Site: brandenburg
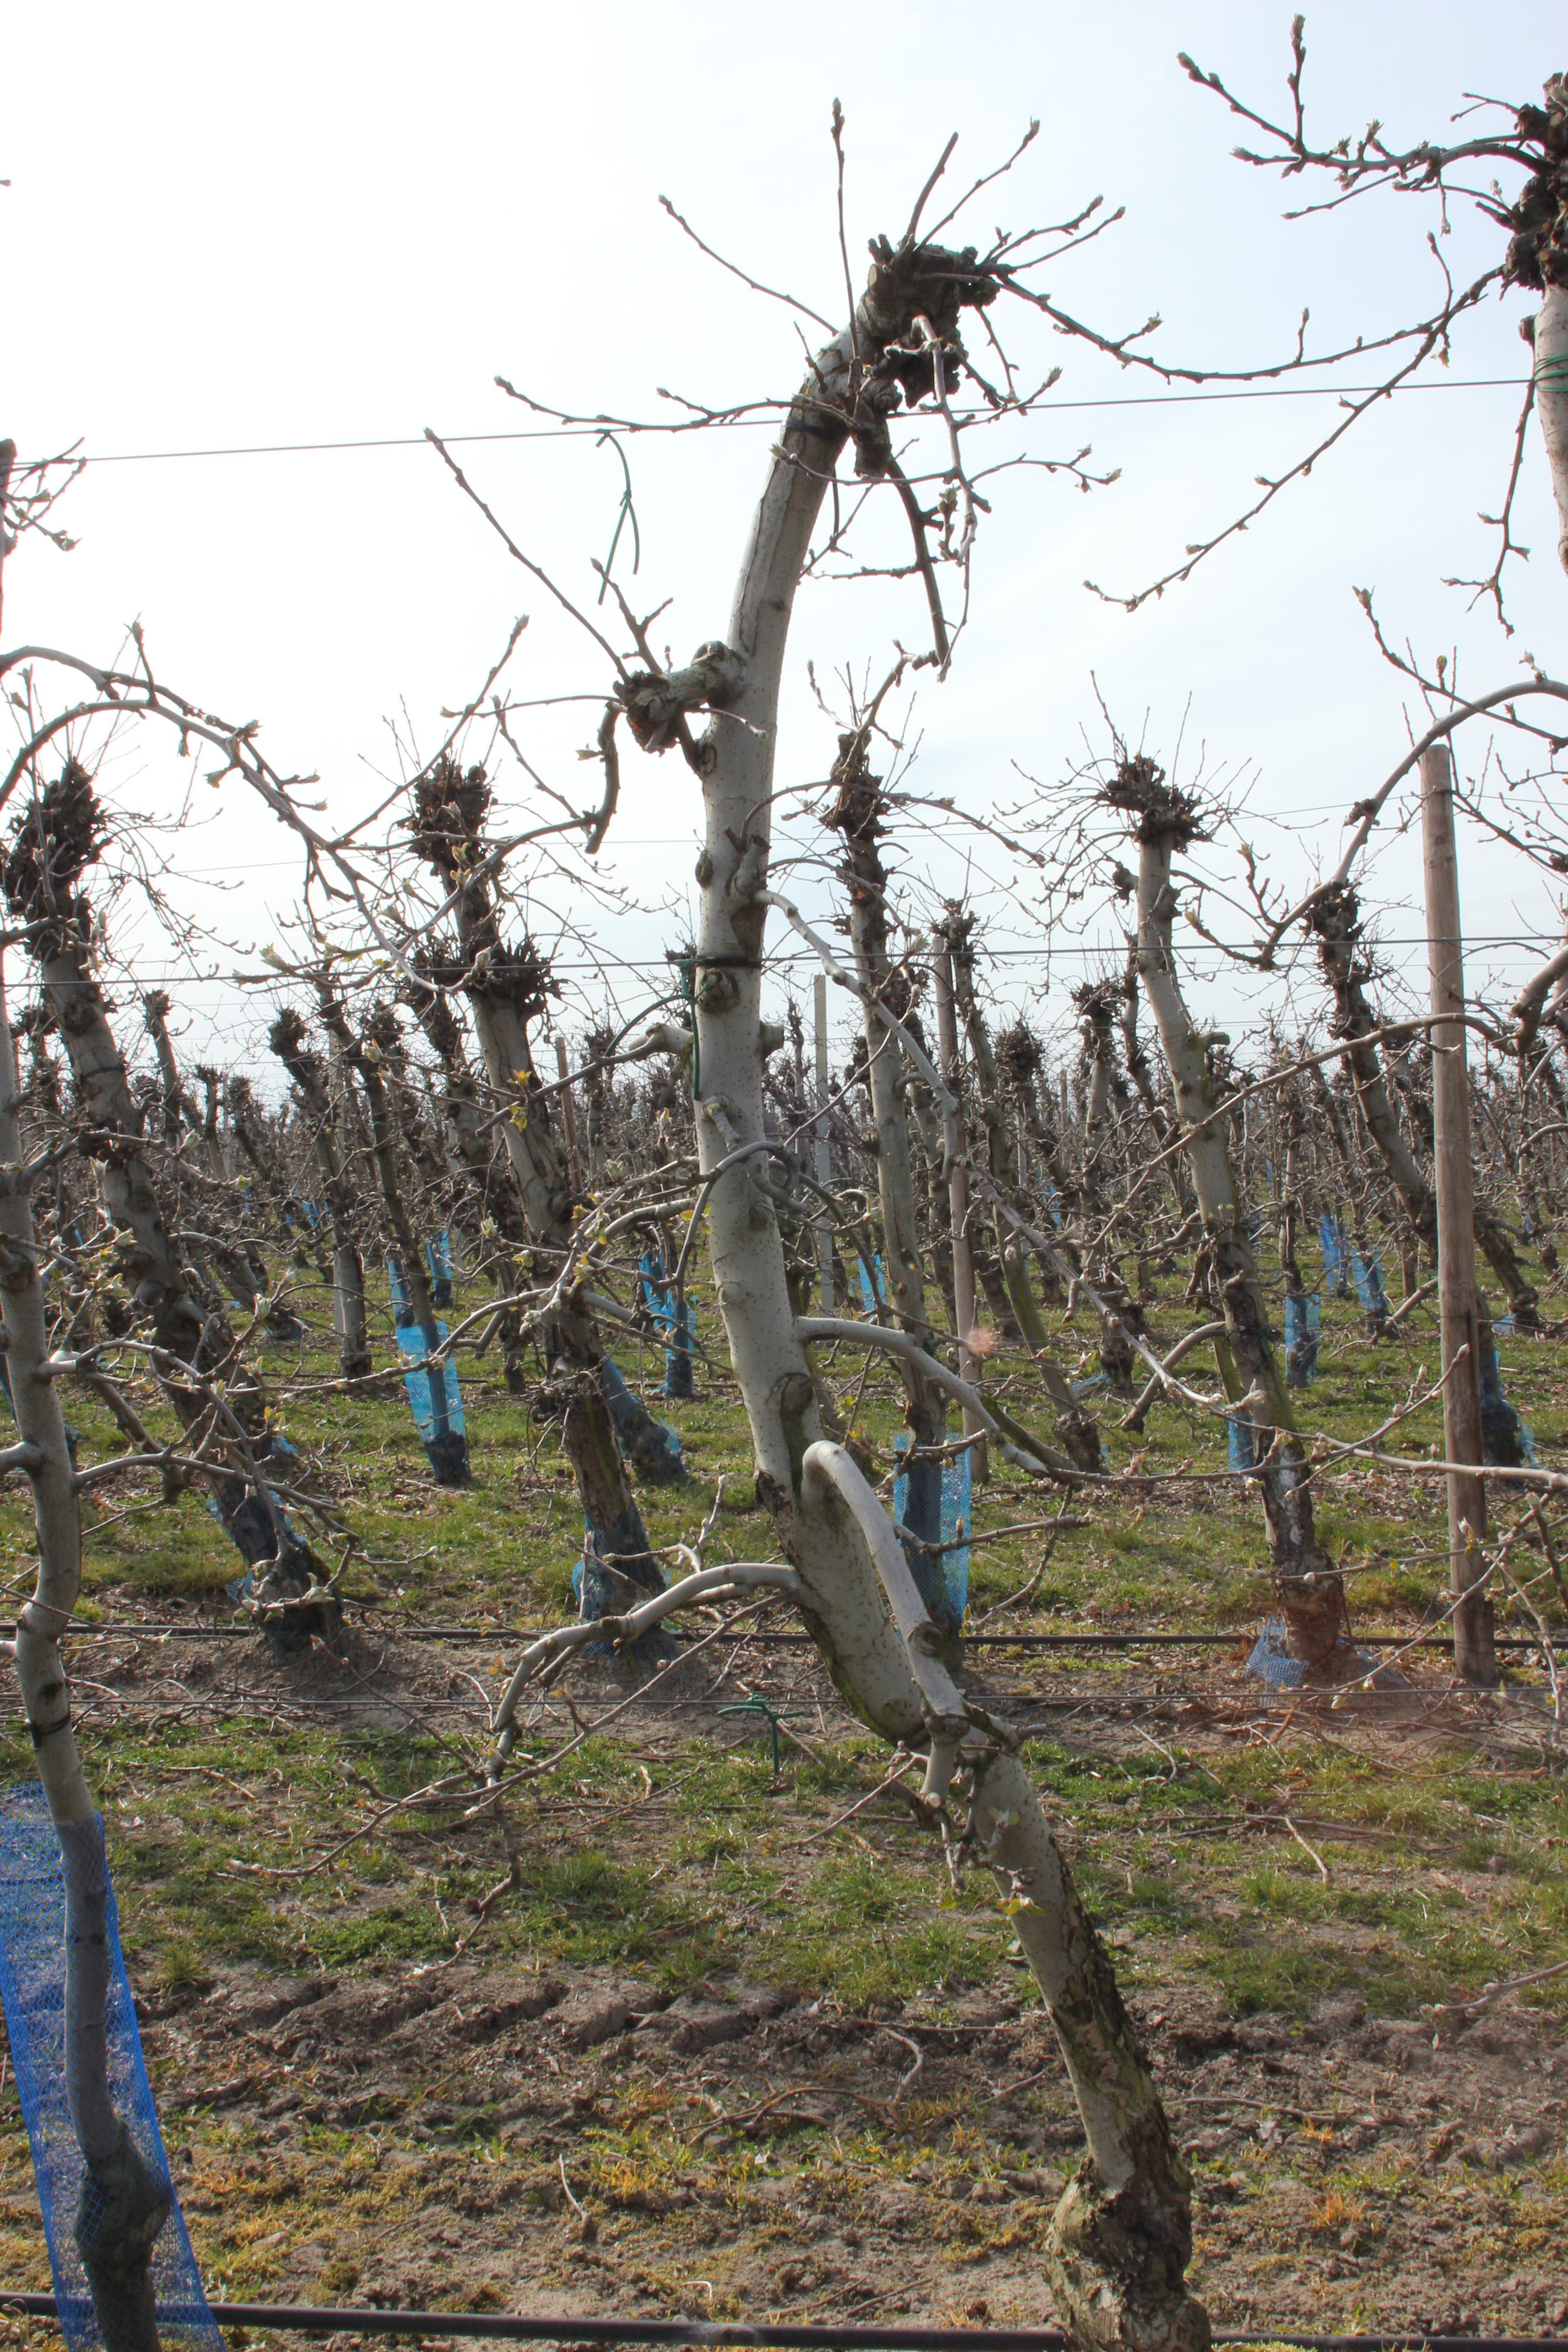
Growth stage (BBCH 54): Inflorescence emergence